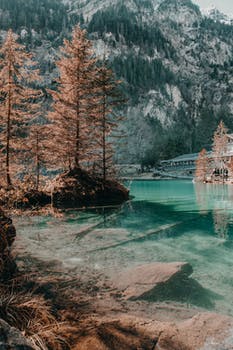
Label: No Watermark